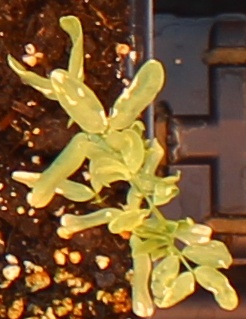
Label: Lentil